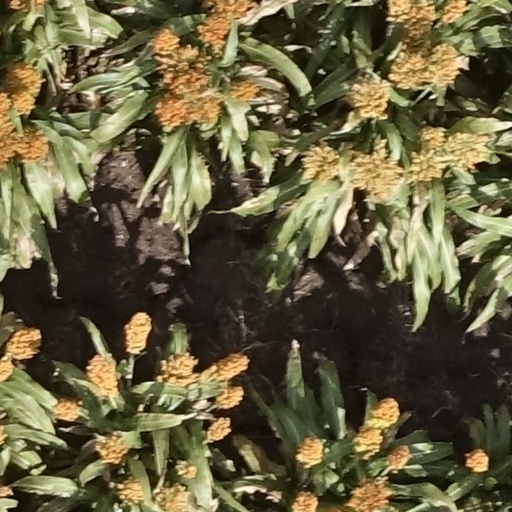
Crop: sorghum